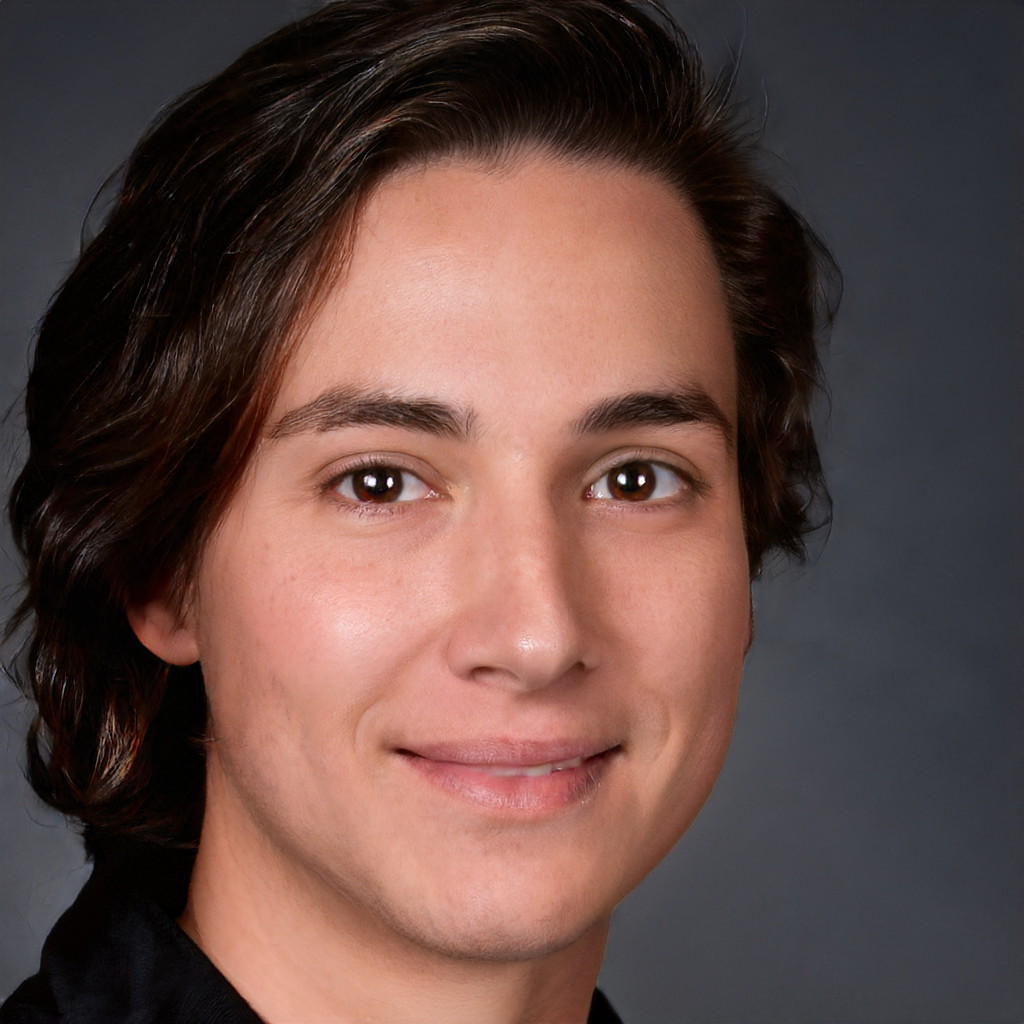
Gender: Male